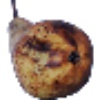
Label: pear_abate